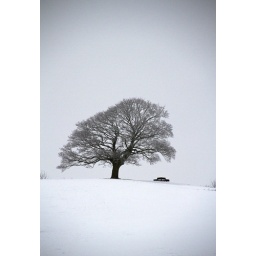
The famous tree on the small hill in Skurup, Sweden - the place I was born.